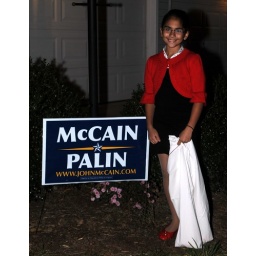
Sarah Palin poses while trick-or-treating at a neighbor's house (no, that sign is not in front of our house!)